Laquintasaura

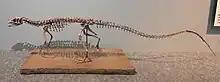
Thyreophoran "Scutellosaurus"; "Laquintasaura" may have been an early member of the armored dinosaur lineage

The most distinctive anatomy of "Laquintasaura" is found in its dentition. The teeth are unusually tall and have their widest point immediately above the tooth root; the result of this is an isoceles triangle shape. Coarse denticles run along the entire crown margin (the edge of the exposed tooth). By comparison, the teeth of other primitive ornithischians have a stouter, sub-triangular shape that continues to widen farther up the tooth and only possesses denticles along the top of the crown. Additionally, the teeth of "Laquintasaura" possess uniquely prominent striations on both the inside and outside sides of the tooth. As opposed to the heterodont condition of later ornithischians, this dental anatomy is thought to have been uniform throughout the entirety of the mouth, both in the and the . Some teeth are, however, somewhat more recurved than others. Convergently similar anatomy, with a tall tooth construction and striations, does occur convergently in the neornithischian dinosaur "Hexinlusaurus", which nonetheless has a differing tooth shape and denticulation. The of "L. venezuelae" has seven teeth in each position and does not present a diastema close to the premaxillo-maxillary suture. Such a high number of premaxillary teeth is uncommon in ornithischians, outside of some members of Ankylosauria. The high count in "Laquintasaura" elucidates the basal evolution state of Ornithischia, and indicates the species' dental anatomy is very primitive even compared to other Early Jurassic taxa.